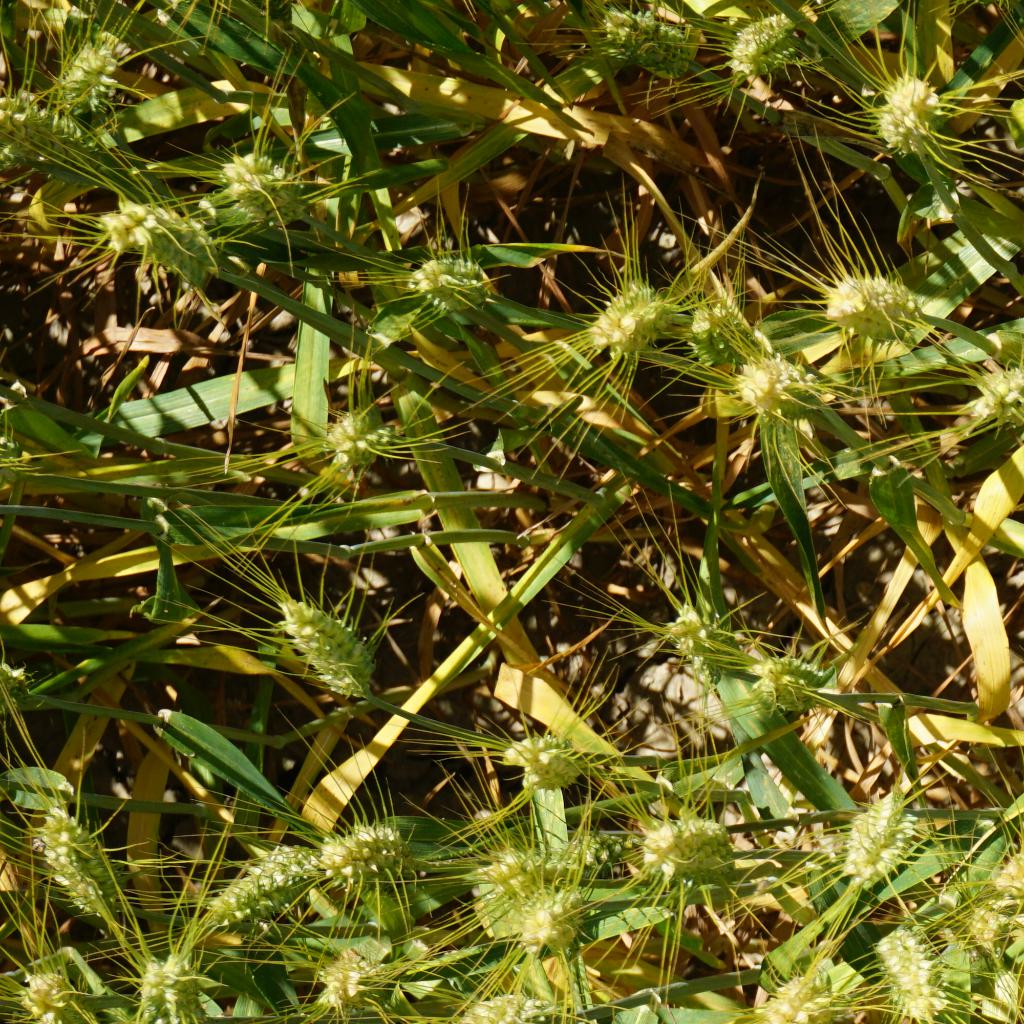
Country: France
Location: Gréoux
Wheat development stage: Filling - Ripening